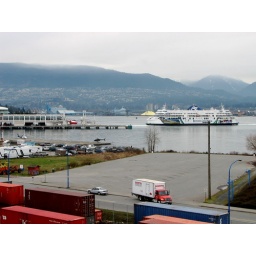
Big ferry and flying boat in Burrard Inlet